Wayfarer (dinghy)

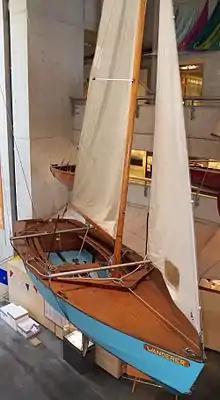
Wanderer - sail No W48, the open sailing dinghy of the Wayfarer class that Frank Dye sailed to Iceland in 1963 and Norway in 1964. Now in UK National Maritime museum, Falmouth, Cornwall.

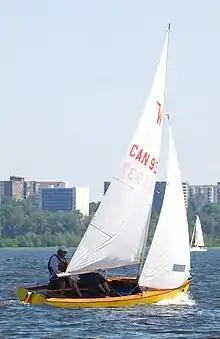
Wooden Wayfarer

This was the original wooden Wayfarer designed in 1957 to be manufactured by Small Craft Limited and also by amateur builders working from